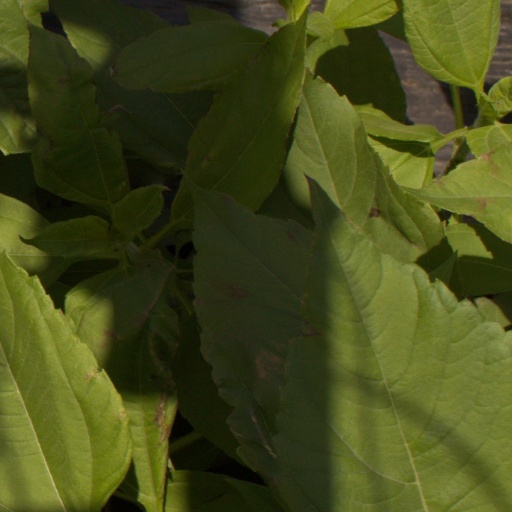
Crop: Jerusalem artichoke